South African Marine Corps

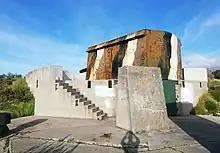
Naval gun and gun emplacement manned by Coastal Artillery during WWII, Simonstown, South Africa

The role of the Marines was the Coastal Artillery, Anti-Aircraft and Radar defence of South African ports and coast, the Anti-Aircraft defence of other strategic points in South Africa and provision of Light Anti-Aircraft Artillery for South African forces in the field. In addition Marines, including the Active Citizen Force Marines were trained on water assault tactics and also in infantry patrolling and tactics. Marine complements were maintained on certain ships and the SAS Simon van der Stel, was brought to South Africa by a crew containing a Permanent Force Marine complement. On occasion, small groups of Citizen Force Marines also accompanied naval vessels afloat. Brig. de Waal's object was to train a Marine Corps to the same standard as those of the Royal Marines and the United States Marine Corps.